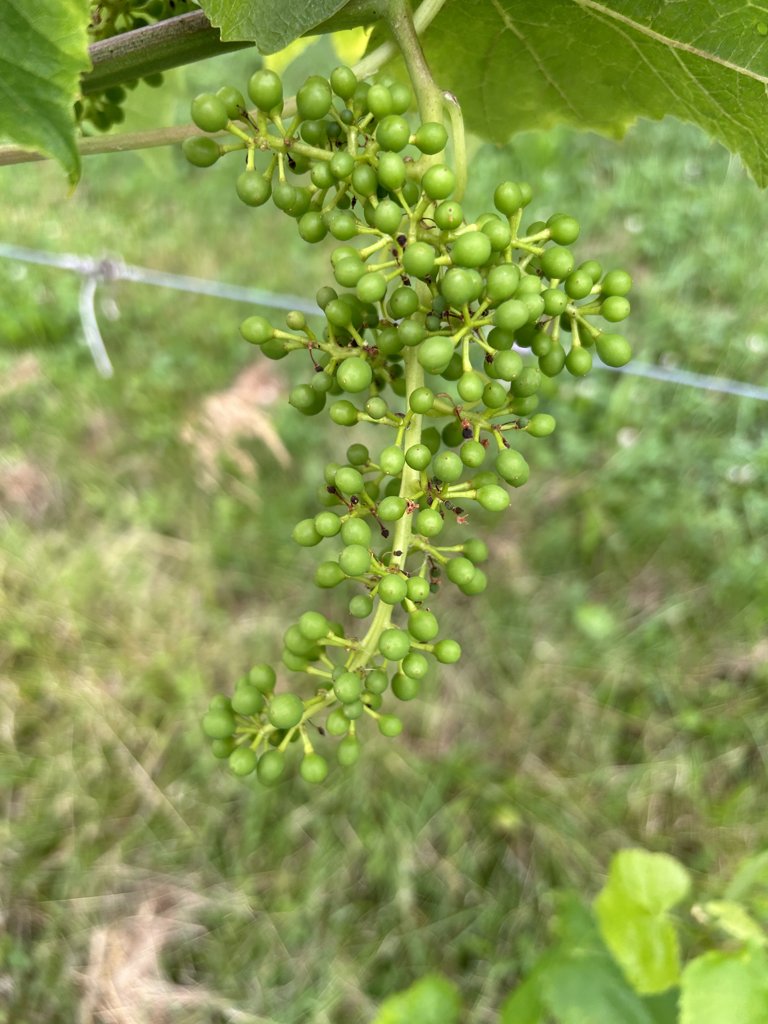
Berries visible: 173
Grape clusters: 1